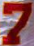
Number: 7